Isoletta

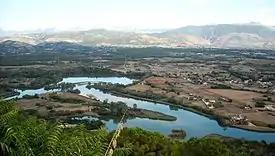
Lago di Isoletta

Isoletta is located in the Frosinone province, approximately 7.36 kilometers north of Arce. It is bordered by San Giovanni Incarico to the southeast, Falvaterra to the southwest, and Ceprano to the northwest. The Liri River and Lake Isoletta, also known as Lake San Giovanni Incarico, are located in this region. The lake was created in 1925 by the Pontefiume Dam to provide water for hydroelectric power generation. Its reservoir has an abundance of aquatic vegetation due to its inflow of phosphorus- and nitrogen-rich organic material from agricultural and residential runoff.